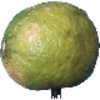
Label: Limes 1